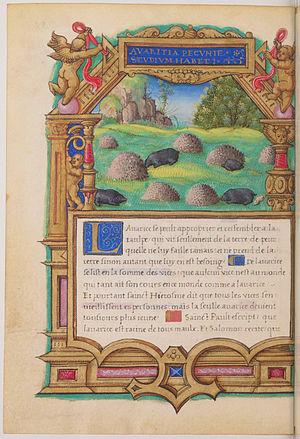
La Fleur de vertu est un recueil de textes d'édification morale en italien et composé entre 1310 et 1323 par un certain Frère Tommaso.